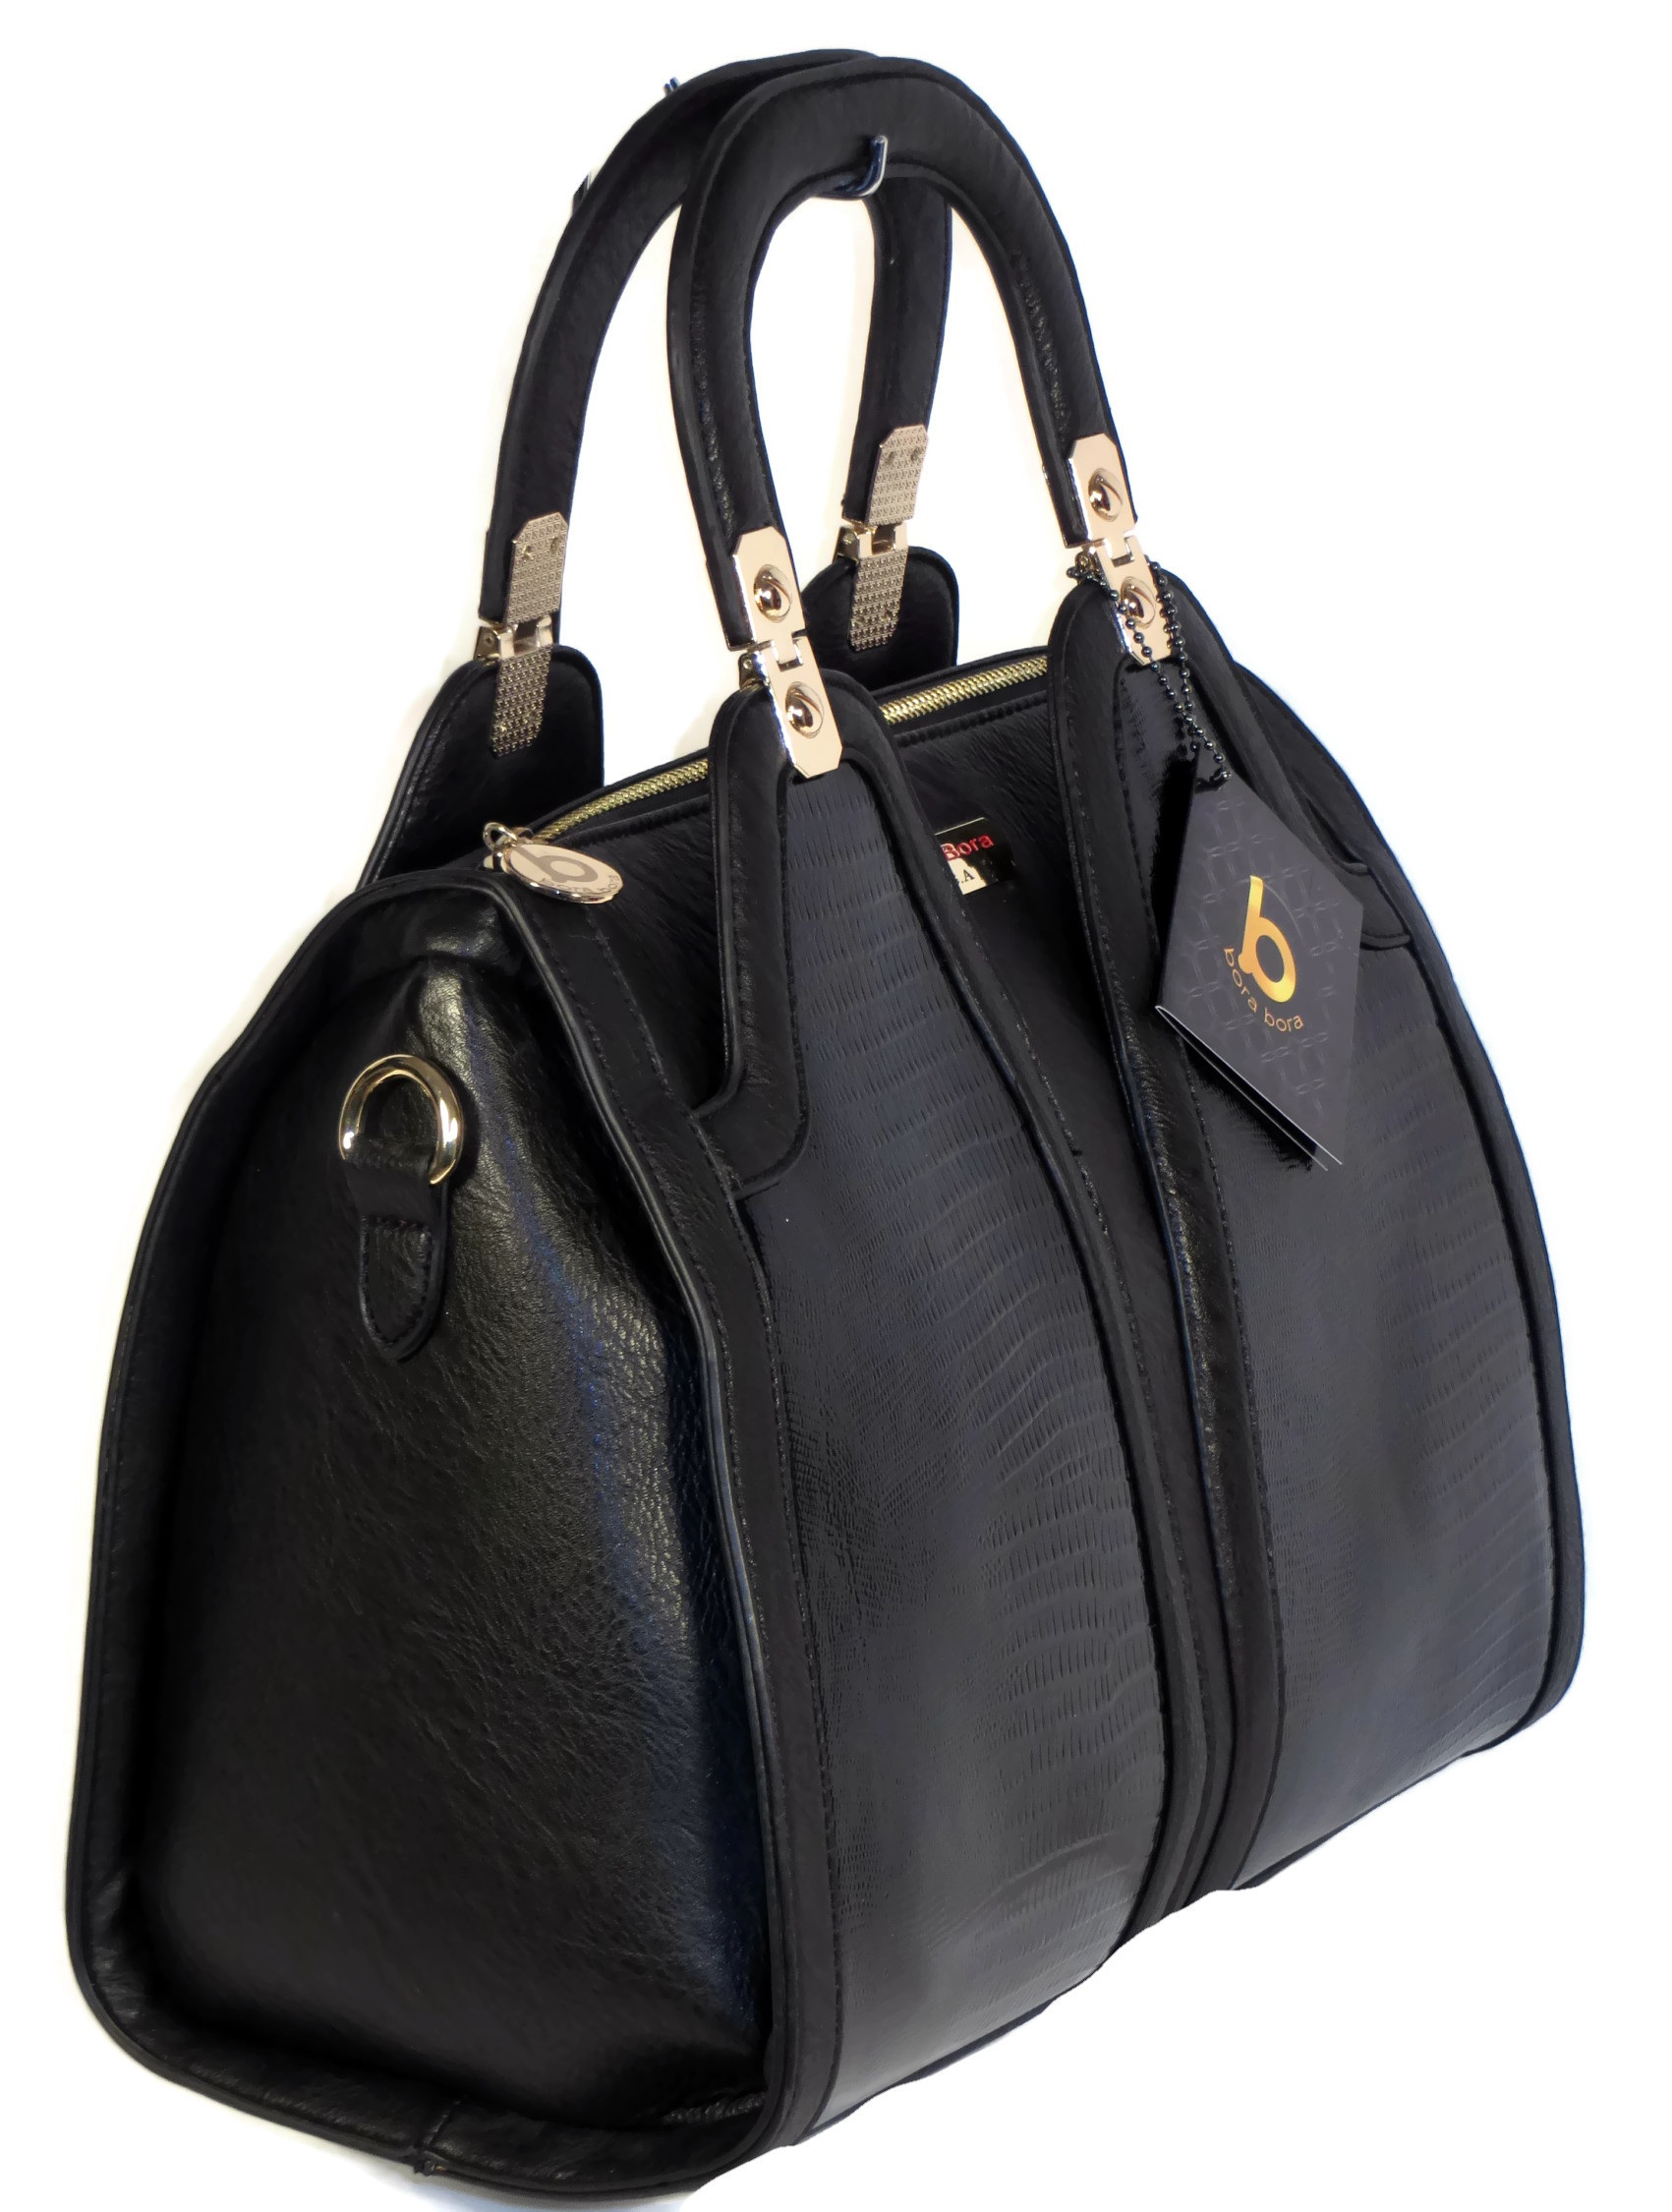
woman, leather, female, bag, fashion, black, lady, modern, handbag, design, women, purse, accessories, style, elegant, elegance, glamour, stylish, accessory, fashionable, fashion accessory, tote bag, shoulder bag